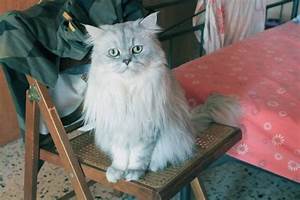
Label: cat